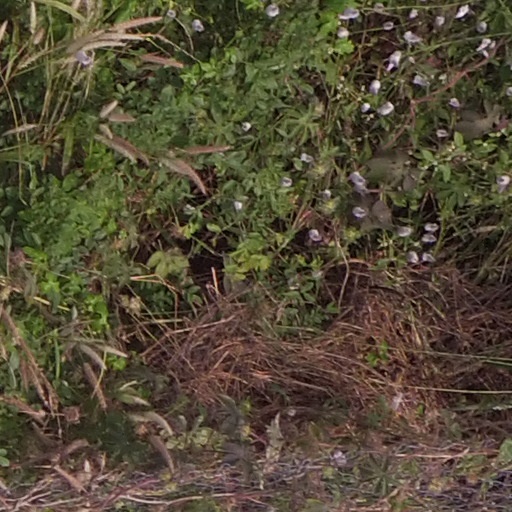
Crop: maize; corn